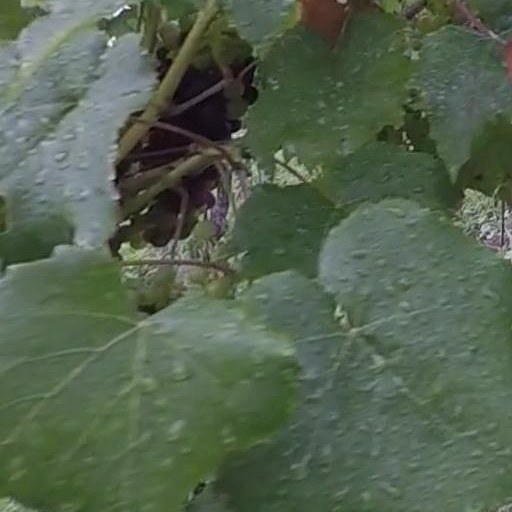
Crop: grape